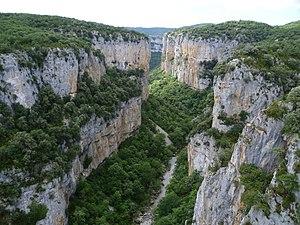
Le massif de Leyre, ou massif d'Errando, ou sierra de Leire en espagnol, est une chaîne de montagnes qui se situe en Navarre. C'est la première montagne pré-pyrénéenne ; elle se trouve dans le nord-ouest de la province.
Les Pré-Pyrénées sont un ensemble de plissements rocheux de la chaîne des Pyrénées, de moyenne altitude se situant de part et d'autre de la ligne centrale des hauts sommets. En tant que système montagneux, les Pré-Pyrénées font partie intégrante de la chaîne des Pyrénées dont ils forment les contreforts.